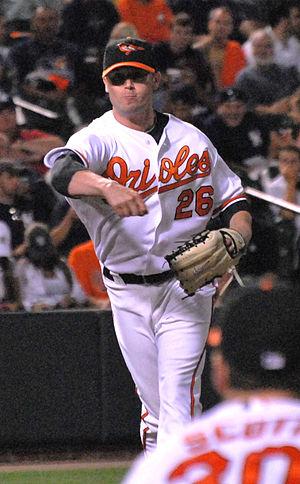
Olise Claiborne Meredith, dit Cla Meredith, né le 4 juin 1983 à Richmond, est un joueur américain de baseball qui joue en Ligue majeure depuis 2005.